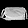
Label: Bag